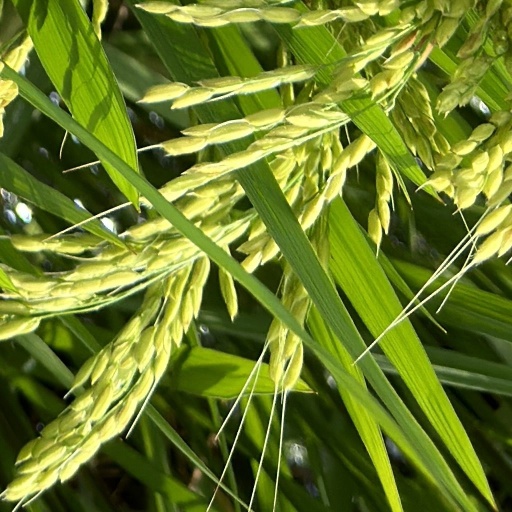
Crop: rice